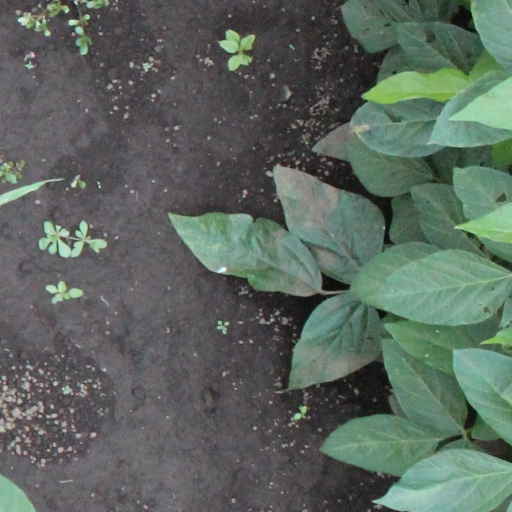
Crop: soybean